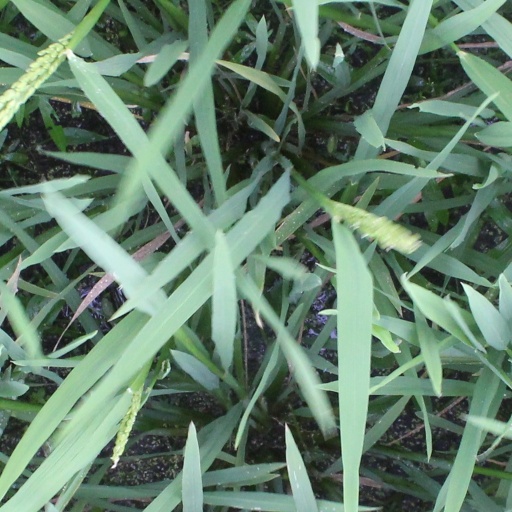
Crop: rice